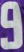
Number: 9